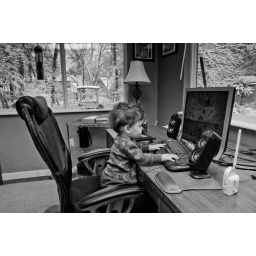
The sun room in this house is not only a great bird blind, but a great snow observation room as well.